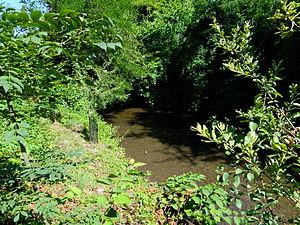
la bourbre sur la commune de cessieu fin juillet
Ruy-Montceau est une commune française située dans le département de l'Isère en région Auvergne-Rhône-Alpes.
Cessieu est une commune française située dans le département de l'Isère, en région Auvergne-Rhône-Alpes.
Le Viennois est une région historique de l'ancienne province du Dauphiné, située à l'est du département du Rhône et de la métropole de Lyon ainsi qu'au nord du département de l'Isère et de la Drôme. Historiquement défini comme un des quatre pays du Bas-Dauphiné ou de l'avant-pays dauphinois avec le Valentinois, le Diois et le Tricastin. Aujourd'hui, ce que l'on appelle Bas-Dauphiné n'est composé que du Viennois historique, ainsi actuellement on entendra parler plus du Bas-Dauphiné que du Viennois. Le Viennois est délimité par la rive gauche du Rhône, par la rive droite de l'Isère, par la rive gauche du Guiers puis du Guiers mort et par le plateau du Grand-Ratz dans l'avant-pays cartusien.